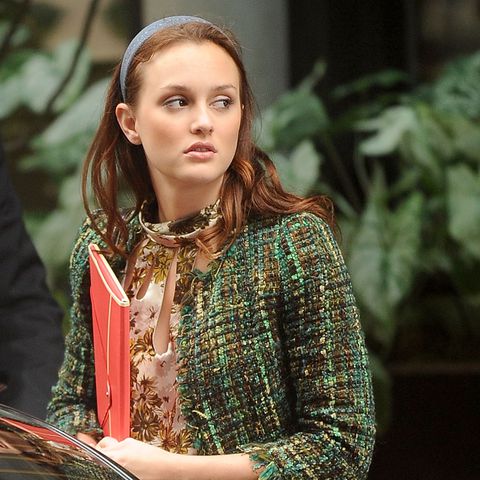
Gender: women